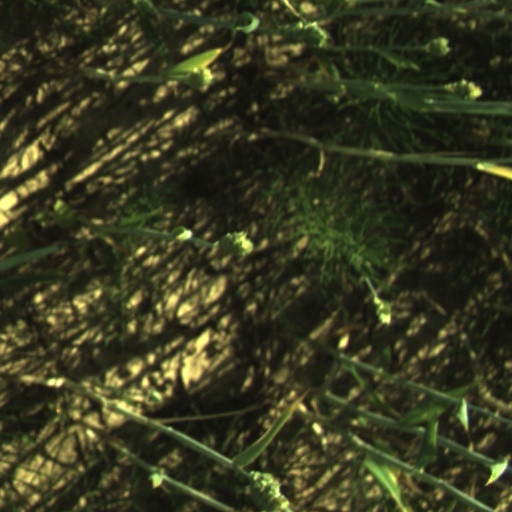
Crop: wheat